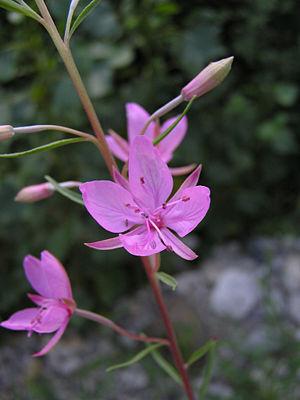
Cette liste de Tracheophyta de Bosnie-Herzégovine, ainsi que d’espèces introduites est un aperçu incomplet d’espèces de mousses, de fougères, de gymnospermes et d’angiospermes citées dans la littérature disponible en langues bosniaque, croate, serbe et serbo-croate. Cet aperçu n’inclue pas des espèces cultivées ni celles occasionnellement introduites.